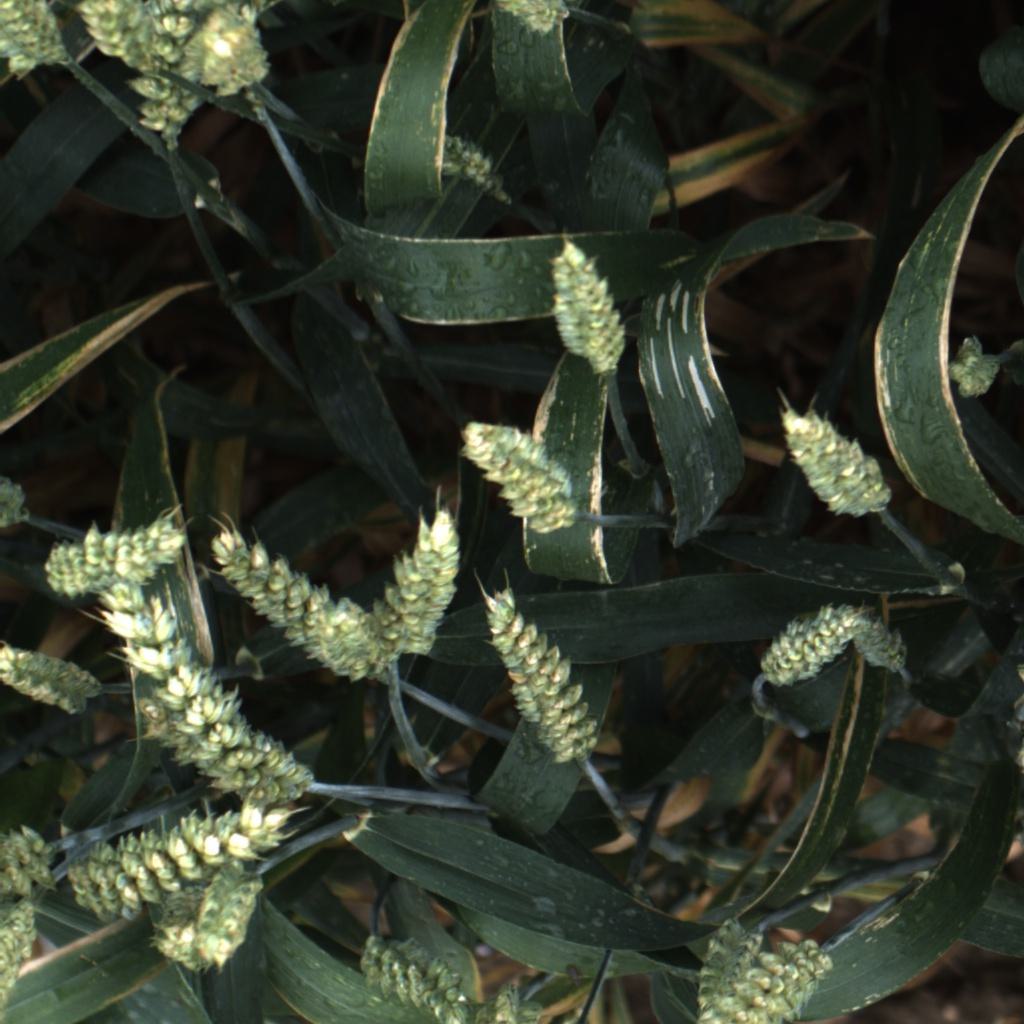
Country: UK
Location: Rothamsted
Wheat development stage: Filling - Ripening